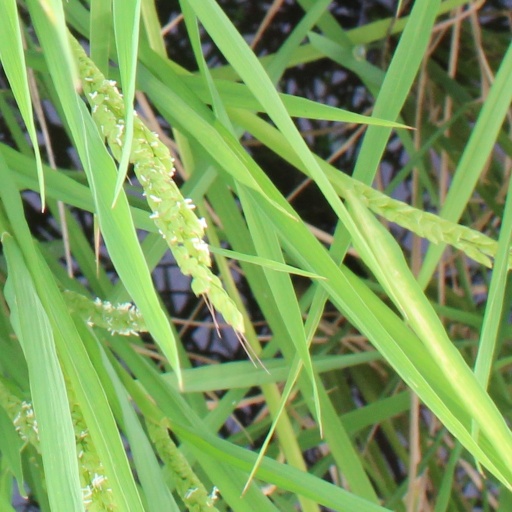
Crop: rice